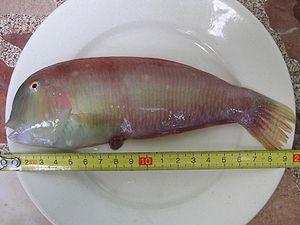
Voici une liste des espèces de poissons rencontrés dans la mer Méditerranée.
Le Xyrichtys novacula ou rason, est un poisson osseux, benthique, littoral, de la famille des labridés. L’espèce est caractéristique du genre Xyrichtys pour lequel environ 25 espèces sont répertoriées.